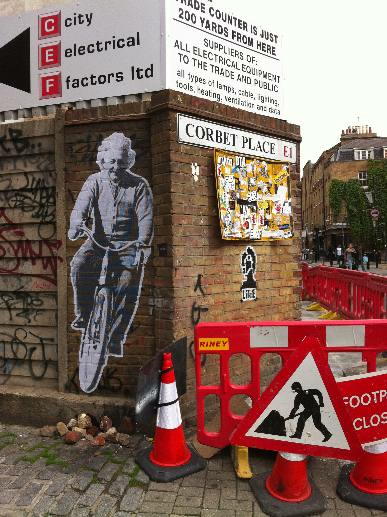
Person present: No